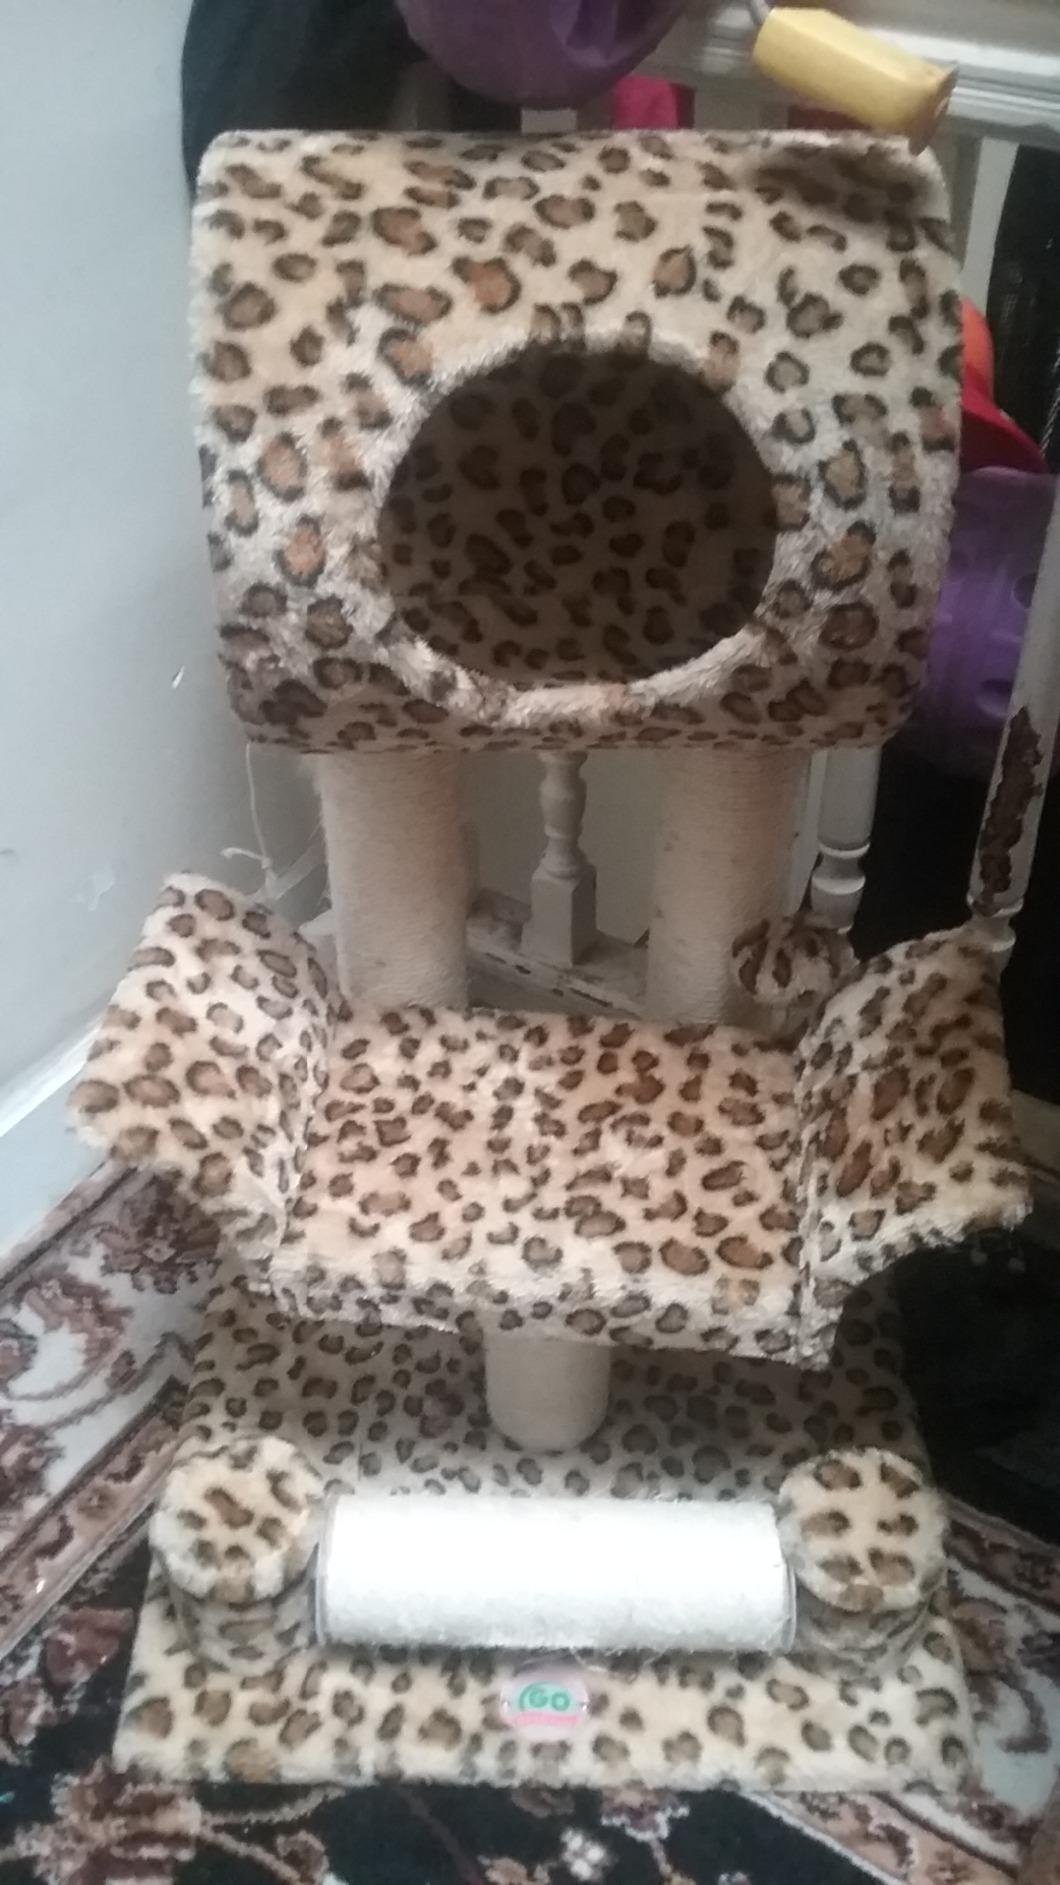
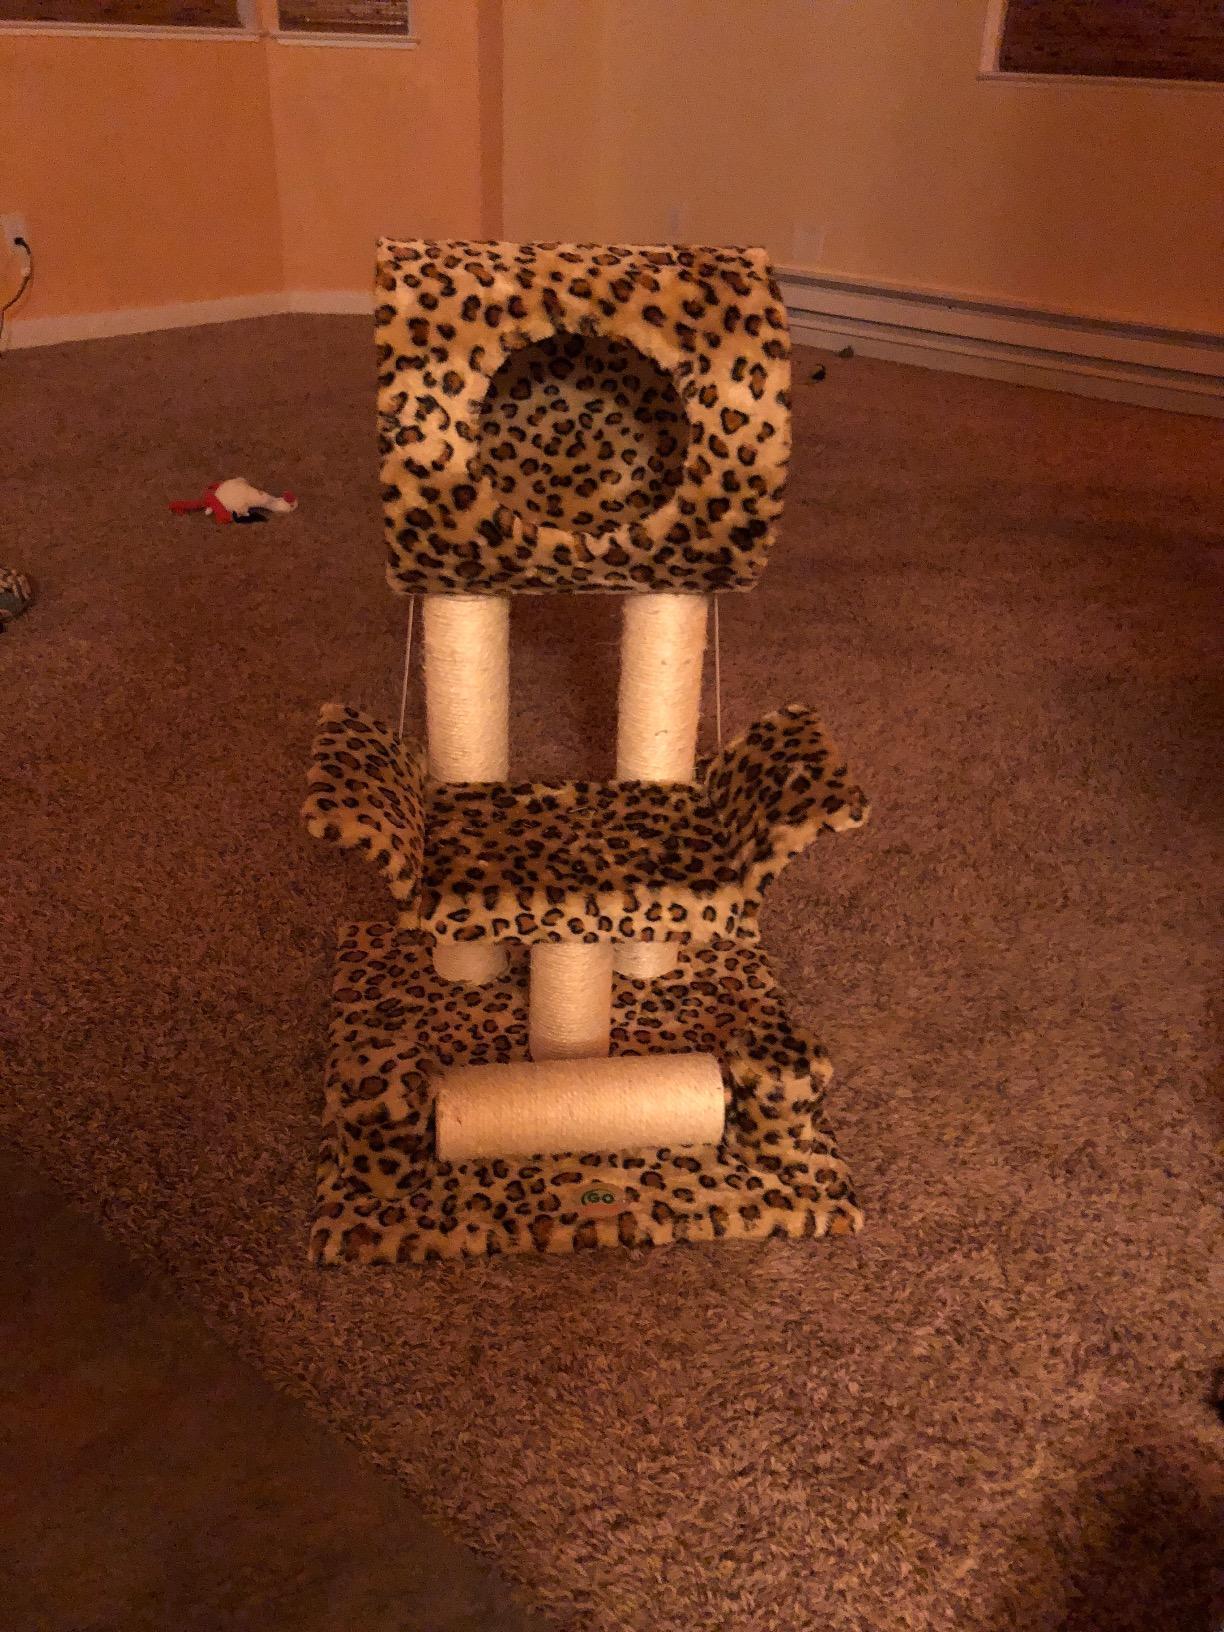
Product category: items_cat tree
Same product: yes